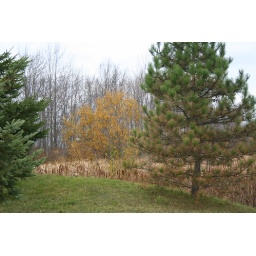
The cattle corn before it is cut framed by evergreens, and highlighted by a coloured tree in the background